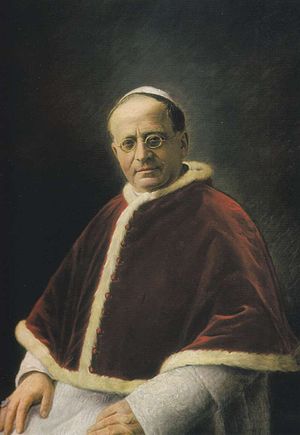
Paverækken / 2. årtusinde / 20. århundrede
Dette er en liste over paver, den romersk-katolske kirkes overhoved. Paverækken strækker sig tilbage til apostlen Peter.